Elections in the First Czechoslovak Republic

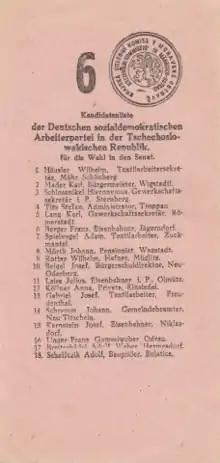
List of DSAP candidates for the Senate in the VII. Moravská Ostrava electoral district, stamped by the District Election Commission

Parliamentary elections in the First Czechoslovak Republic were held in 1920, 1925, 1929 and 1935. The Czechoslovak National Assembly consisted of two chambers, the Chamber of Deputies and the Senate, both elected through universal suffrage. During the First Republic, many political parties struggled for political influence and only once did a single party muster a quarter of the national vote. Parties were generally set up along ethnic lines.